2010 AMP Energy Juice 500

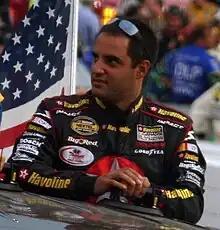
Juan Pablo Montoya "(pictured in 2007)" scored his fifth Sprint Cup Series career pole position, with a lap time of 51.863 seconds.

Two practice sessions were held on Saturday before the race. The first session lasted 45 minutes, while the second session lasted 60 minutes. During the first practice session, Hamlin, for the Joe Gibbs Racing team, was quickest ahead of Kyle Busch in second and McMurray in third. Jeff Gordon was scored fourth, and Johnson managed fifth. Marcos Ambrose, Kasey Kahne, Aric Almirola, Mark Martin, and Dale Earnhardt Jr. rounded out the top ten quickest drivers in the session. Afterward, during the second and final practice session, Martin was quickest with a lap time of 48.409. Burton and Kyle Busch followed behind Martin, both with a time of 48.414 seconds. Hamlin managed to be fourth fastest, ahead of David Reutimann and Earnhardt. Kenseth was scored seventh, Stewart took eighth, David Ragan was ninth, and Robby Gordon was tenth.